Black-footed albatross

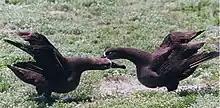
Black-footed Albatross dancing

The black-footed albatross, like the rest of its family, forms long term pair-bonds that last for life. After fledging the birds return to the colony after three years, and spend two years building nests, dancing and being with prospective mates, a behaviour that probably evolved to ensure maximum trust between the birds (raising an albatross chick is a massive energetic investment, and a long courting period establishes for both birds that the other is committed). They will start reproducing after about seven years, mating every two years.